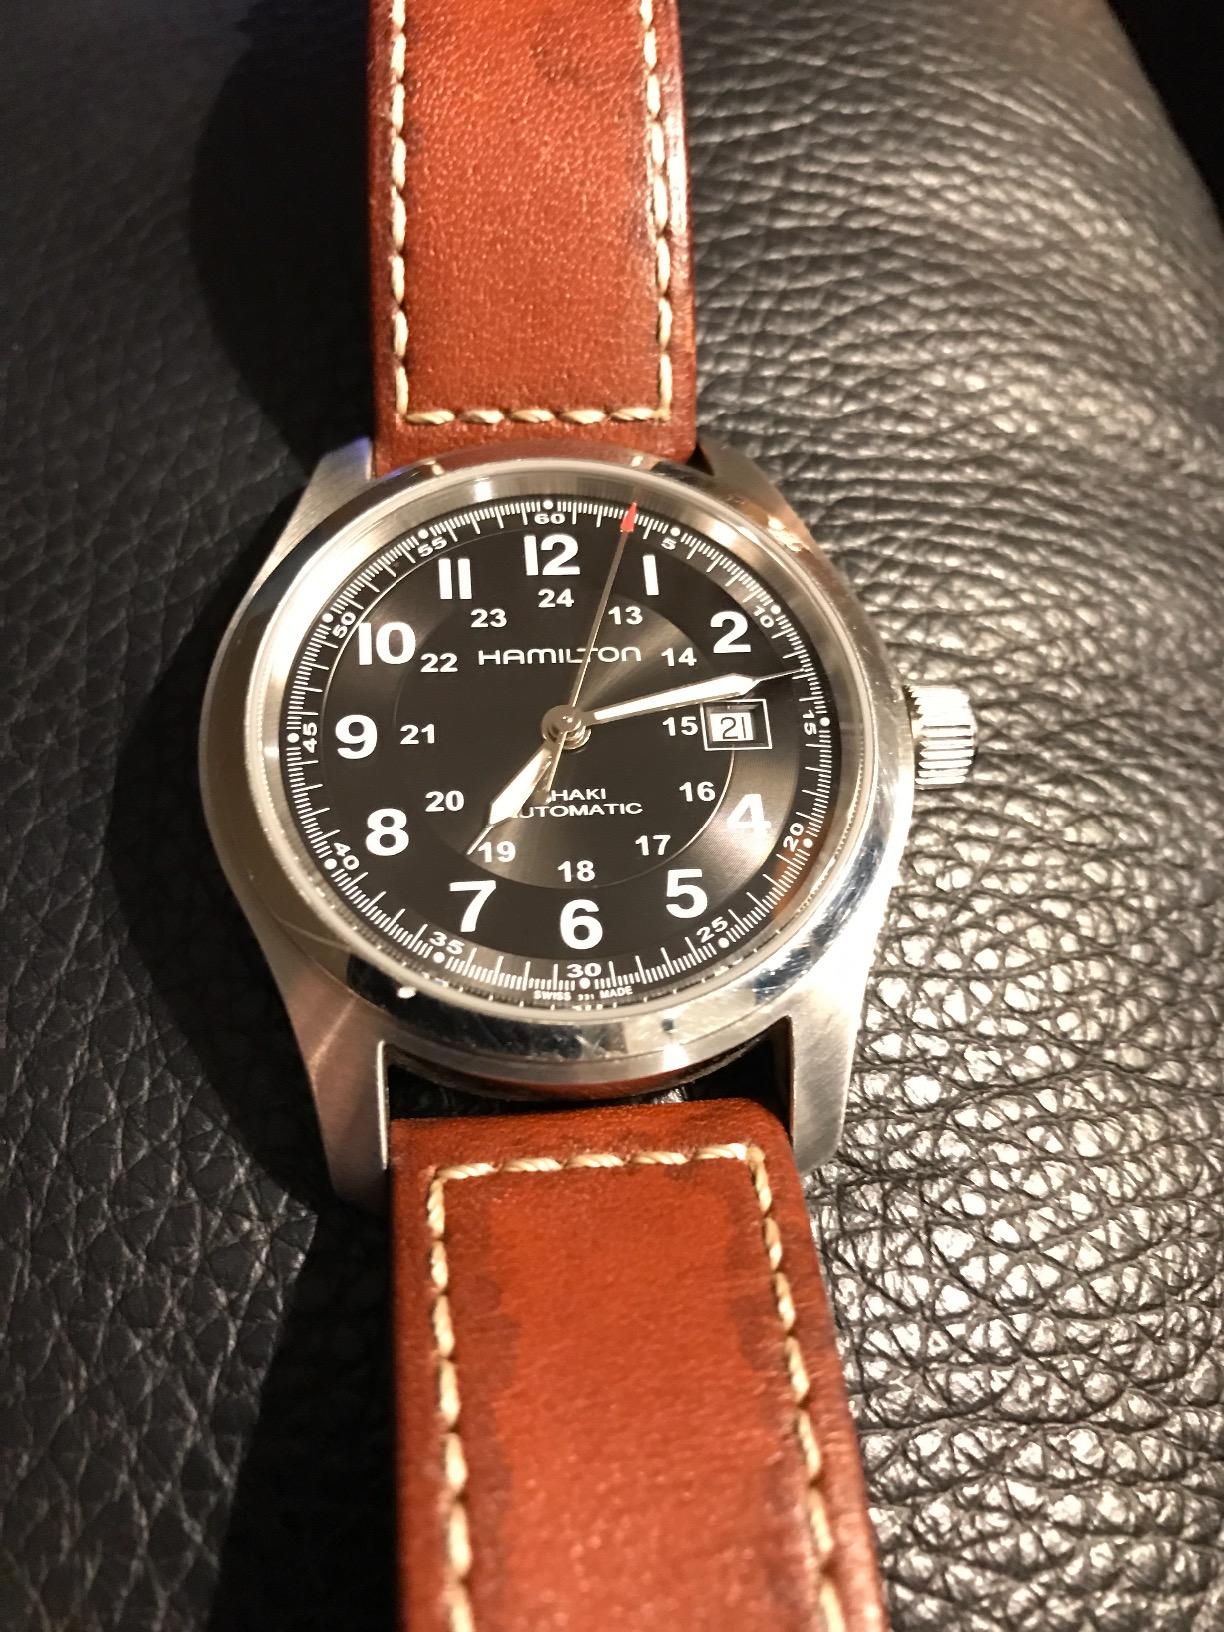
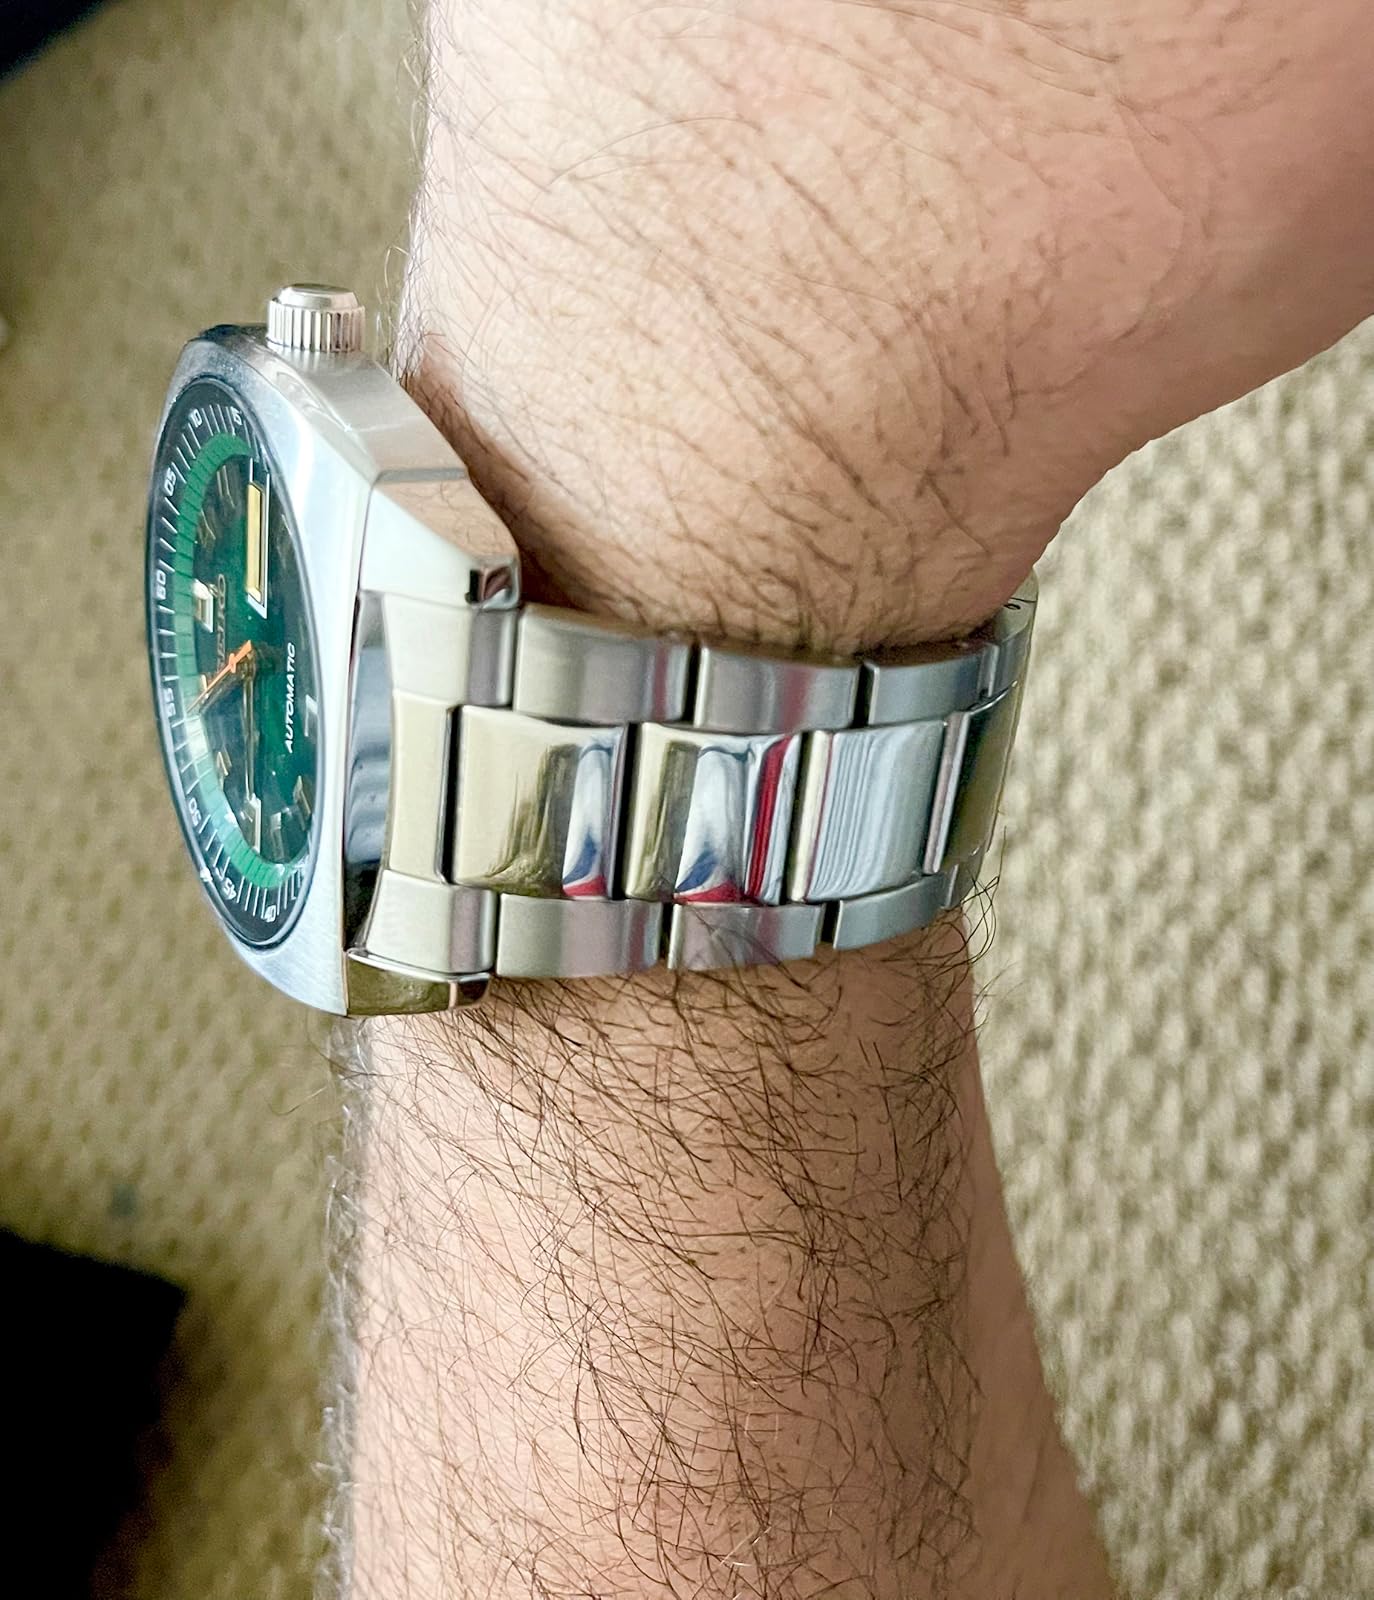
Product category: accessories_watch
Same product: no